National Constituent Assembly (Republic of China)

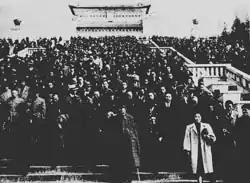
Delegates of National Constituent Assembly

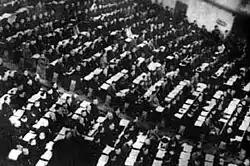
Meeting chamber of National Constituent Assembly

The debate on the constitution draft adopted the three readings procedures. Prior to the first reading, some delegates proposed drafting a new constitution by the Legislative Yuan, instead of following the agreed "Conference Draft". The Assembly later decided to deliberate with "Conference Draft" as the basis after opposition from the minor parties.